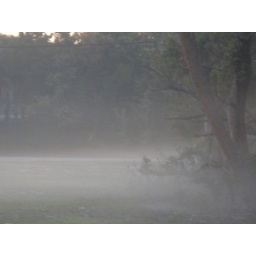
The lot behind our house in the morning fog. Just add jungle bird sounds for the whole mix.